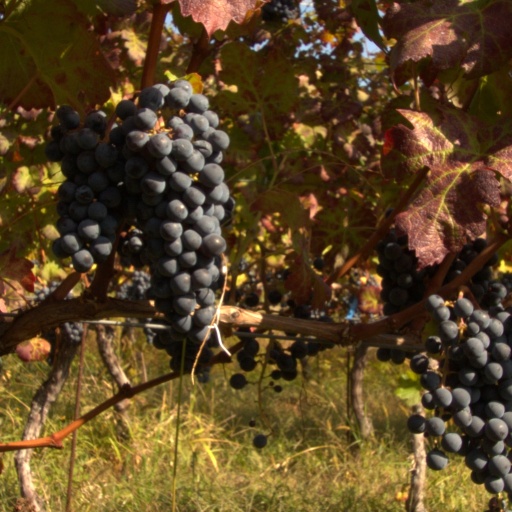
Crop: grape